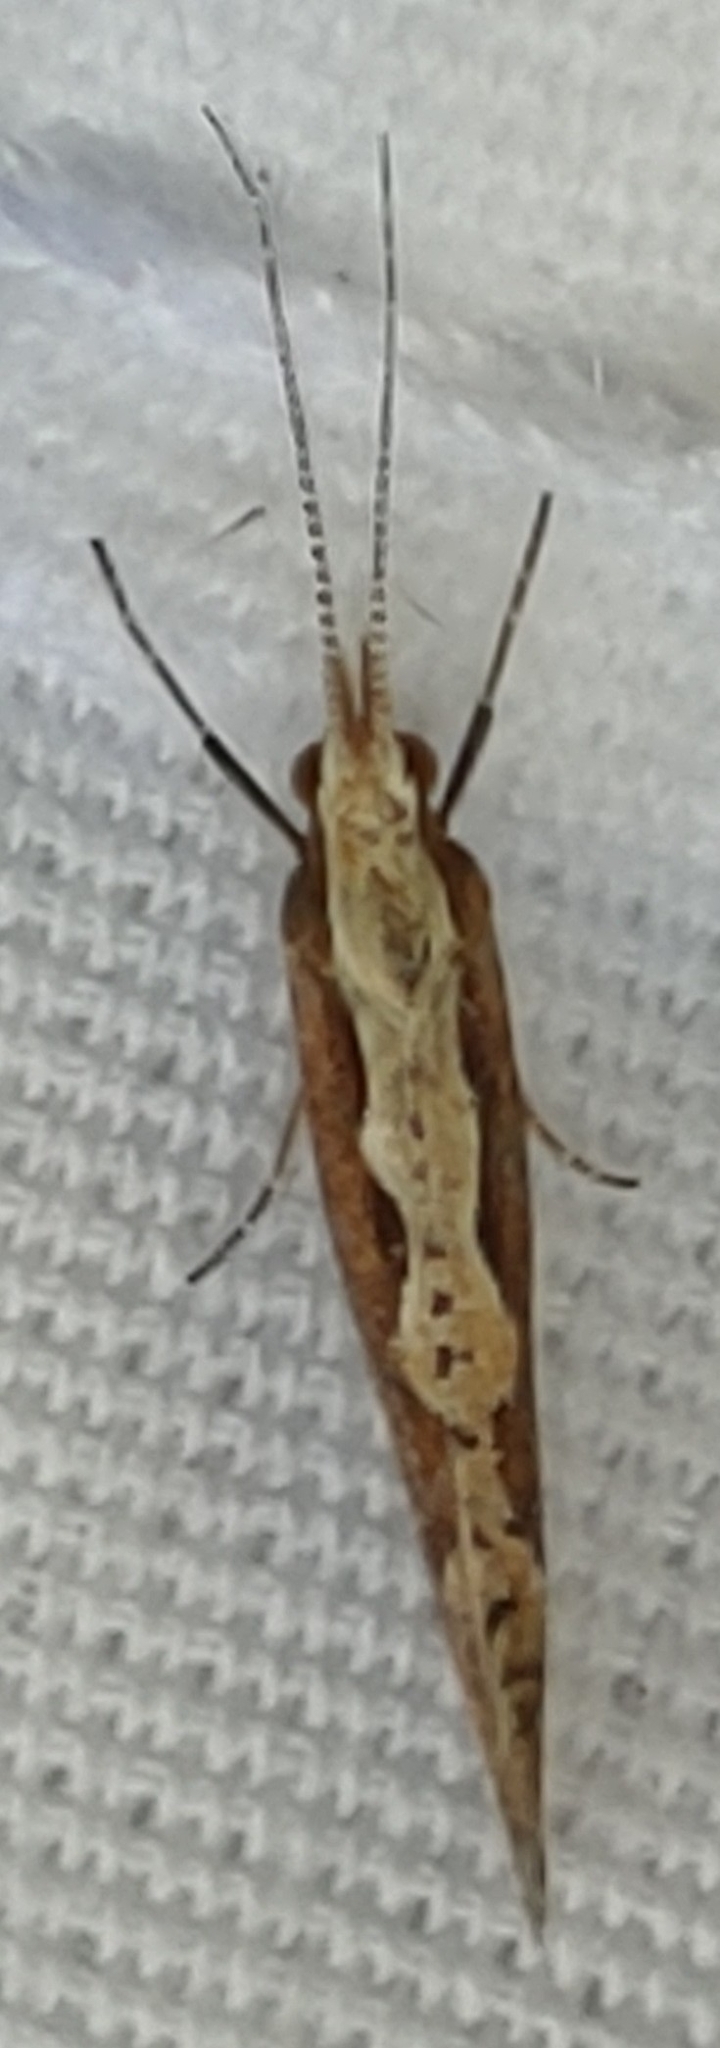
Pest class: diamondback_moth